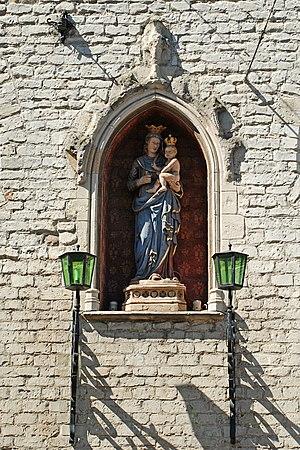
Belgique - Gand - Grande Boucherie (Groot Vleeshuis 1407-1419)
La Grande Boucherie est un marché médiéval couvert de style gothique situé au centre de la ville de Gand, dans la province de Flandre-Orientale en Belgique.